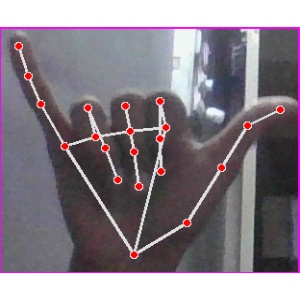
अक्षर: य